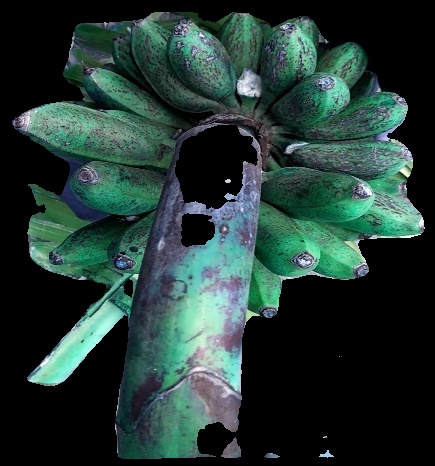
Variety: rasbale
Grade: grade3